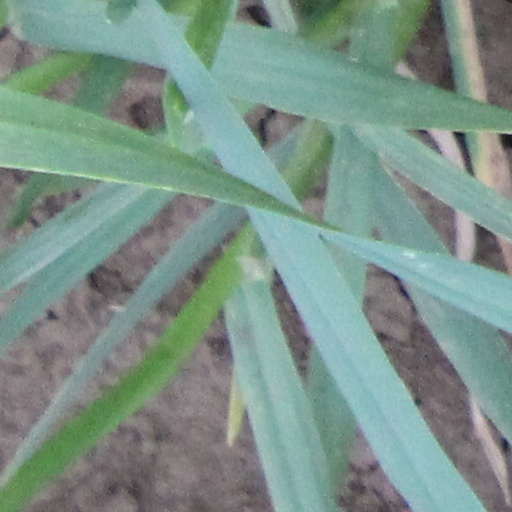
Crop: wheat